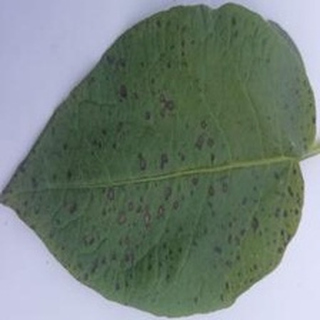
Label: potato_early_blight